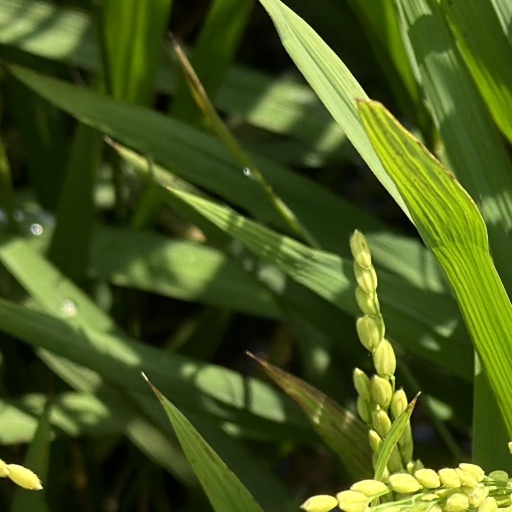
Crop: rice